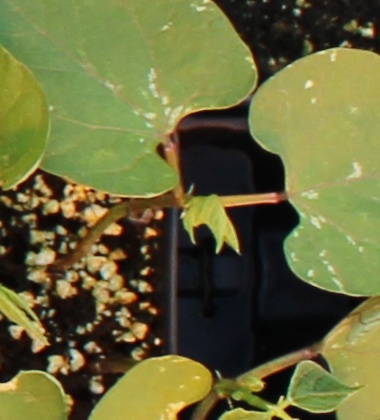
Label: Blackbean